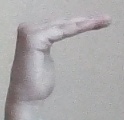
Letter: haa